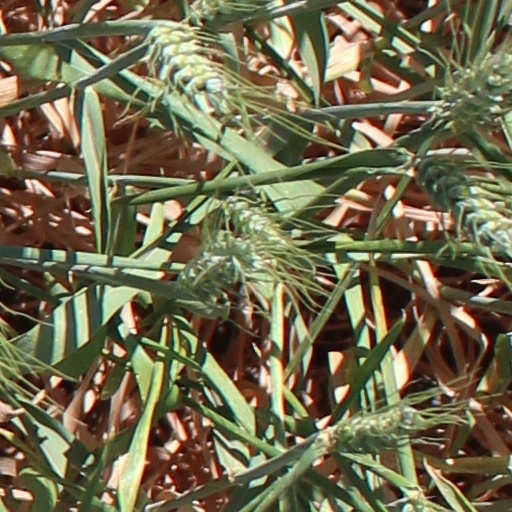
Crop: wheat